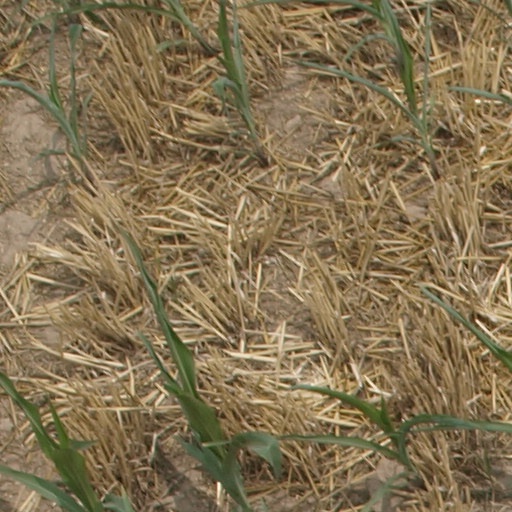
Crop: maize; corn